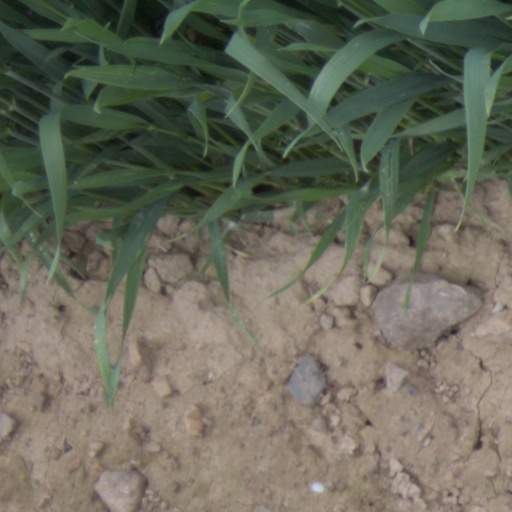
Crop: wheat